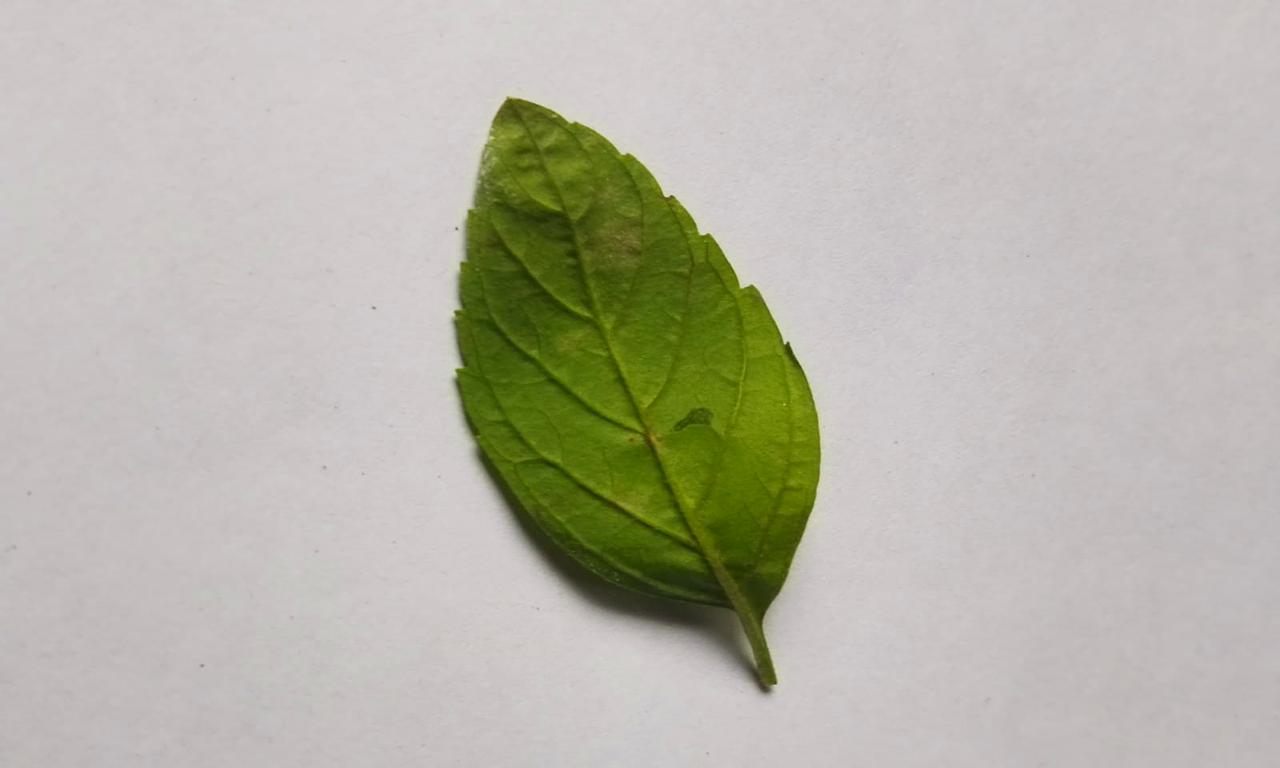
Label: Spoiled